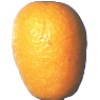
Label: kumquats